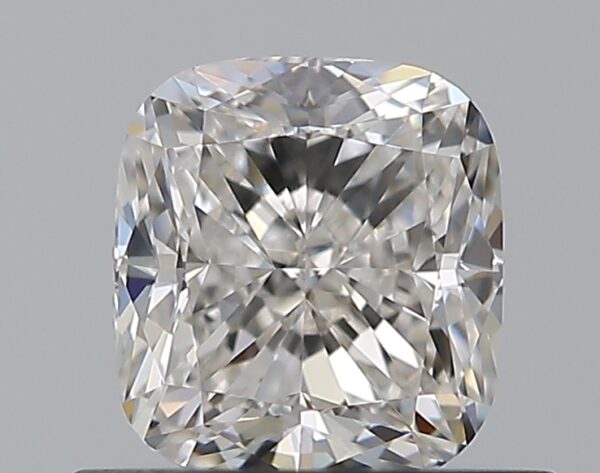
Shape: cushion
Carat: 0.7
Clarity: VS2
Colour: G
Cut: VG
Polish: EX
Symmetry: VG
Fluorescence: N
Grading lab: GIA
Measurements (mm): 5.12 x 4.69 x 3.3